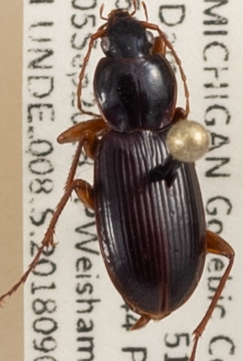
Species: Synuchus impunctatus
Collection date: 2018-09-05
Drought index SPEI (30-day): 0.944
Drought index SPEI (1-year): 1.038
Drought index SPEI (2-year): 2.09